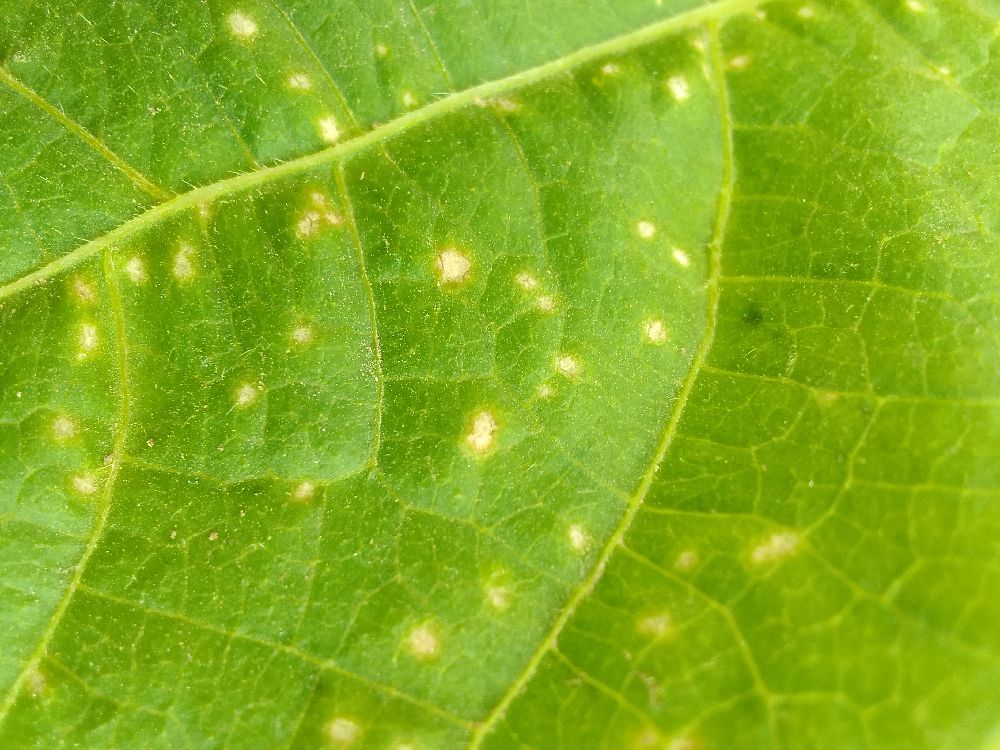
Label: rust